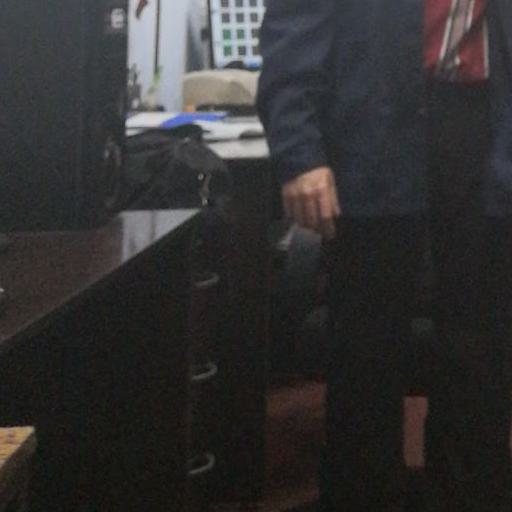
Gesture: no_gesture